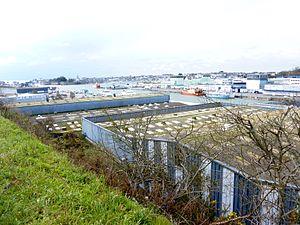
Concarneau
Concarneau [kɔ̃.kaʁ.no] est une commune du département du Finistère dans la région Bretagne en France.